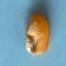
Maize quality: Good